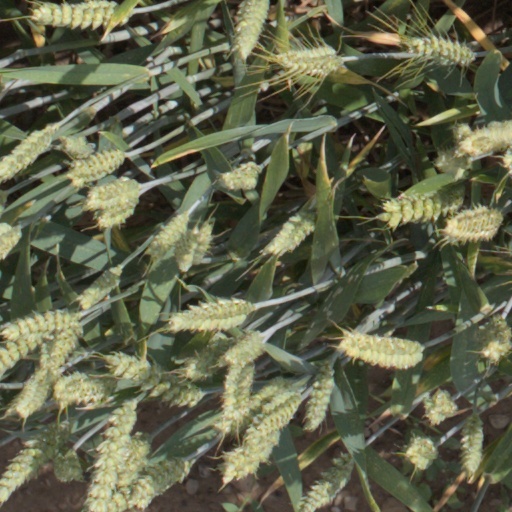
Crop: wheat